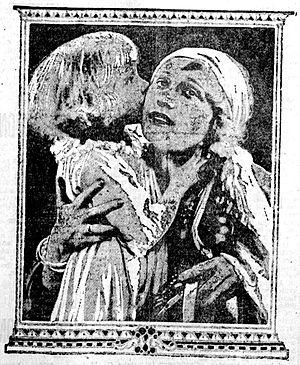
Maison de poupée est un film muet américain de Maurice Tourneur, sorti en 1918.